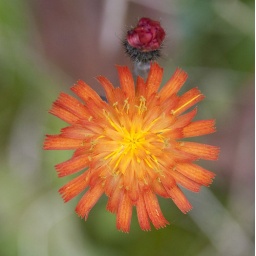
These tiny orange flowers stood out in what was a drab field